Henry Martyn Porter

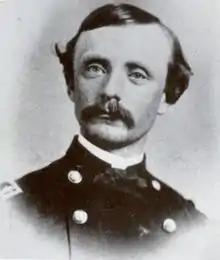
Henry Martyn Porter

Henry Martyn Porter (April 25, 1835 – February 6, 1907) was an American Civil War Union Army Officer who served as a colonel and commander of the 7th Vermont Infantry. He graduated in 1857 from Middlebury College in Middlebury, Vermont. He then became a teacher; first in Sutherland Falls, Vermont in 1857, then in Rupert, Vermont, from 1858 to 1859, then in New York City, also in 1859. He enlisted in the U.S. Army in 1861 as a private in the New York National Guard. He later became a captain with the Vermont Infantry and achieved the rank of colonel.